Golden Haggadah

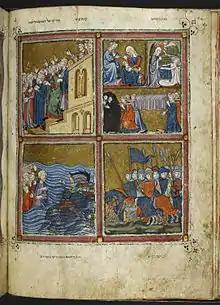
Scenes from the Book of Exodus

The Golden Haggadah measures 24.7×19.5 cm, is made of vellum, and consists of 101 leaves. It is a Hebrew text written in square Sephardi script. There are fourteen full-page miniatures, each consisting of four scenes on a gold ground. It has a seventeenth-century Italian binding of dark brown sheepskin. The manuscript has outer decorations of blind-tooled fan-shaped motifs pressed into the leather cover with a heated brass tool on the front and back.